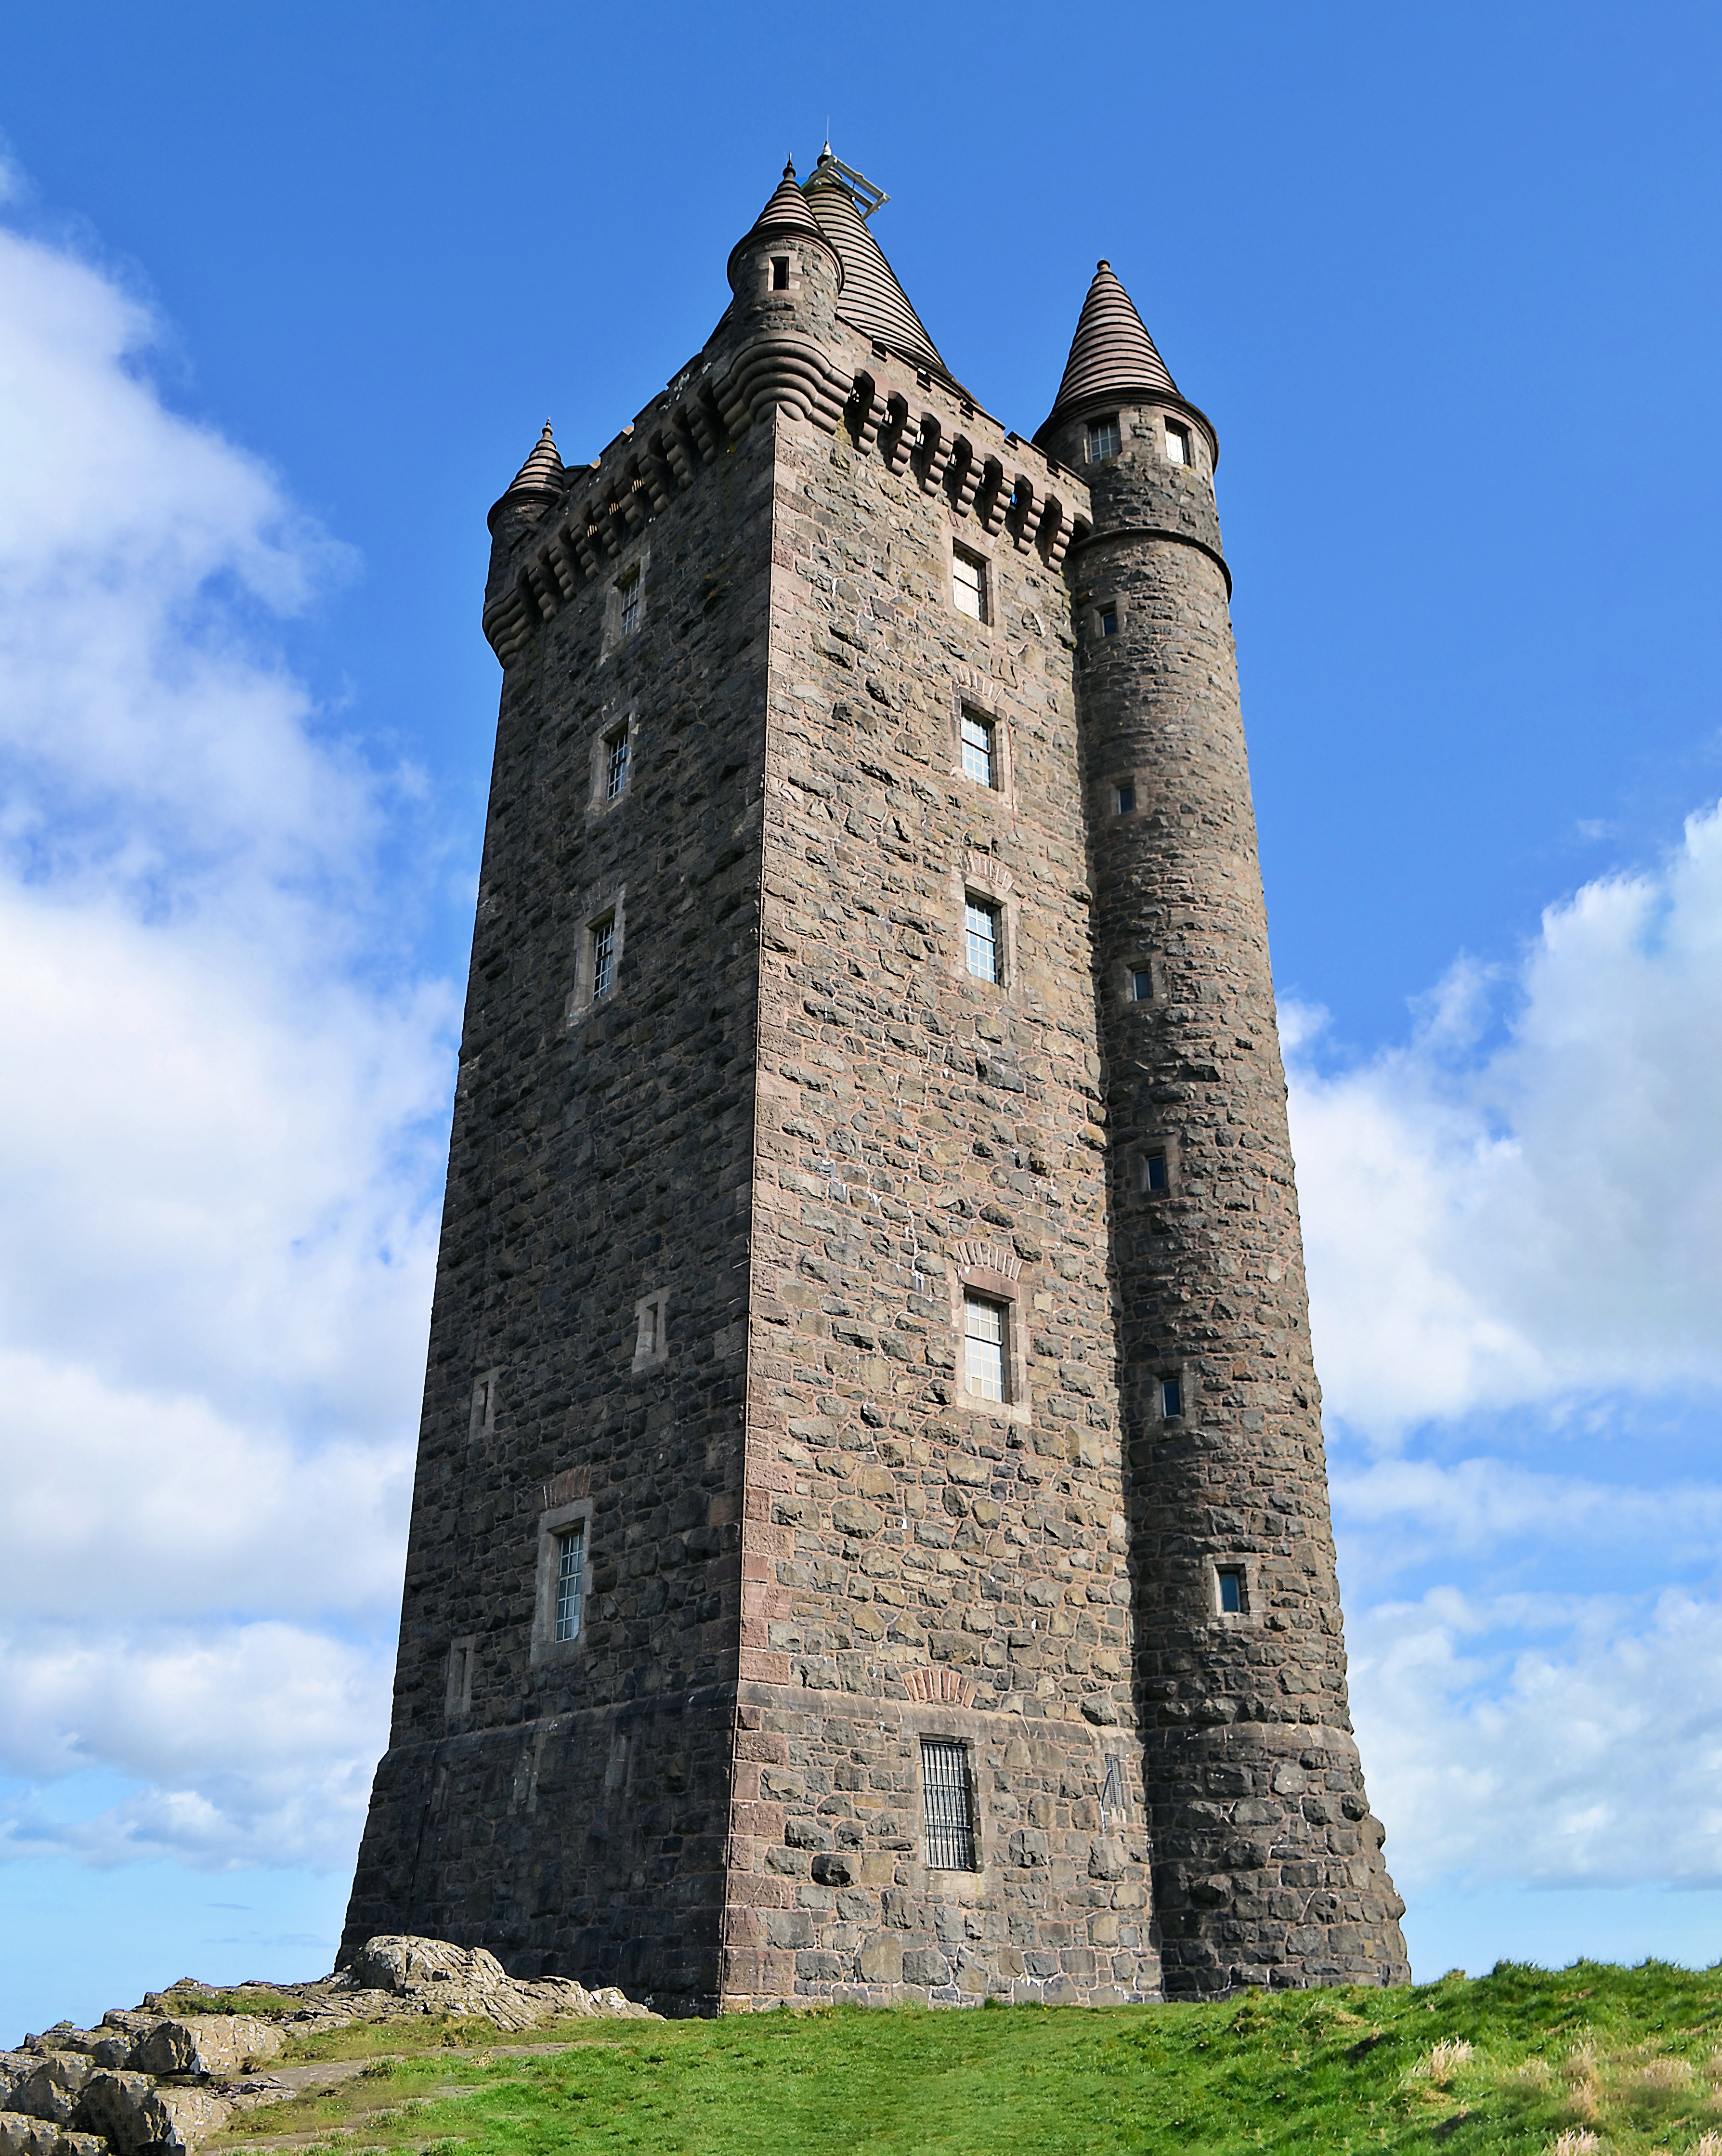
sky, building, chateau, stone, tower, castle, ancient, landmark, historic, bell tower, memorial, clouds, down, ireland, county, charles, irish, northern ireland, ulster, historic site, ards, scrabo tower, newtownards, scrabo, county down, 1857, marquess